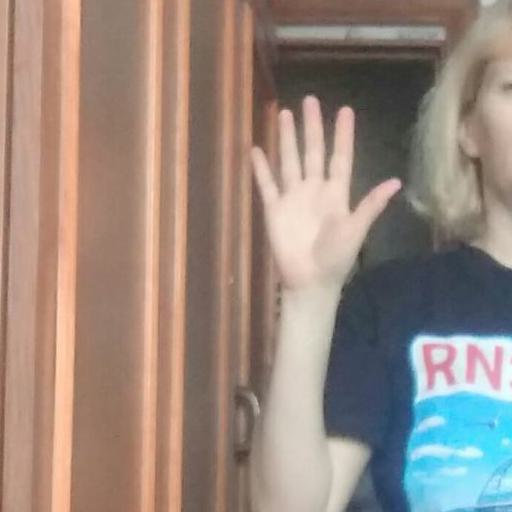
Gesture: palm